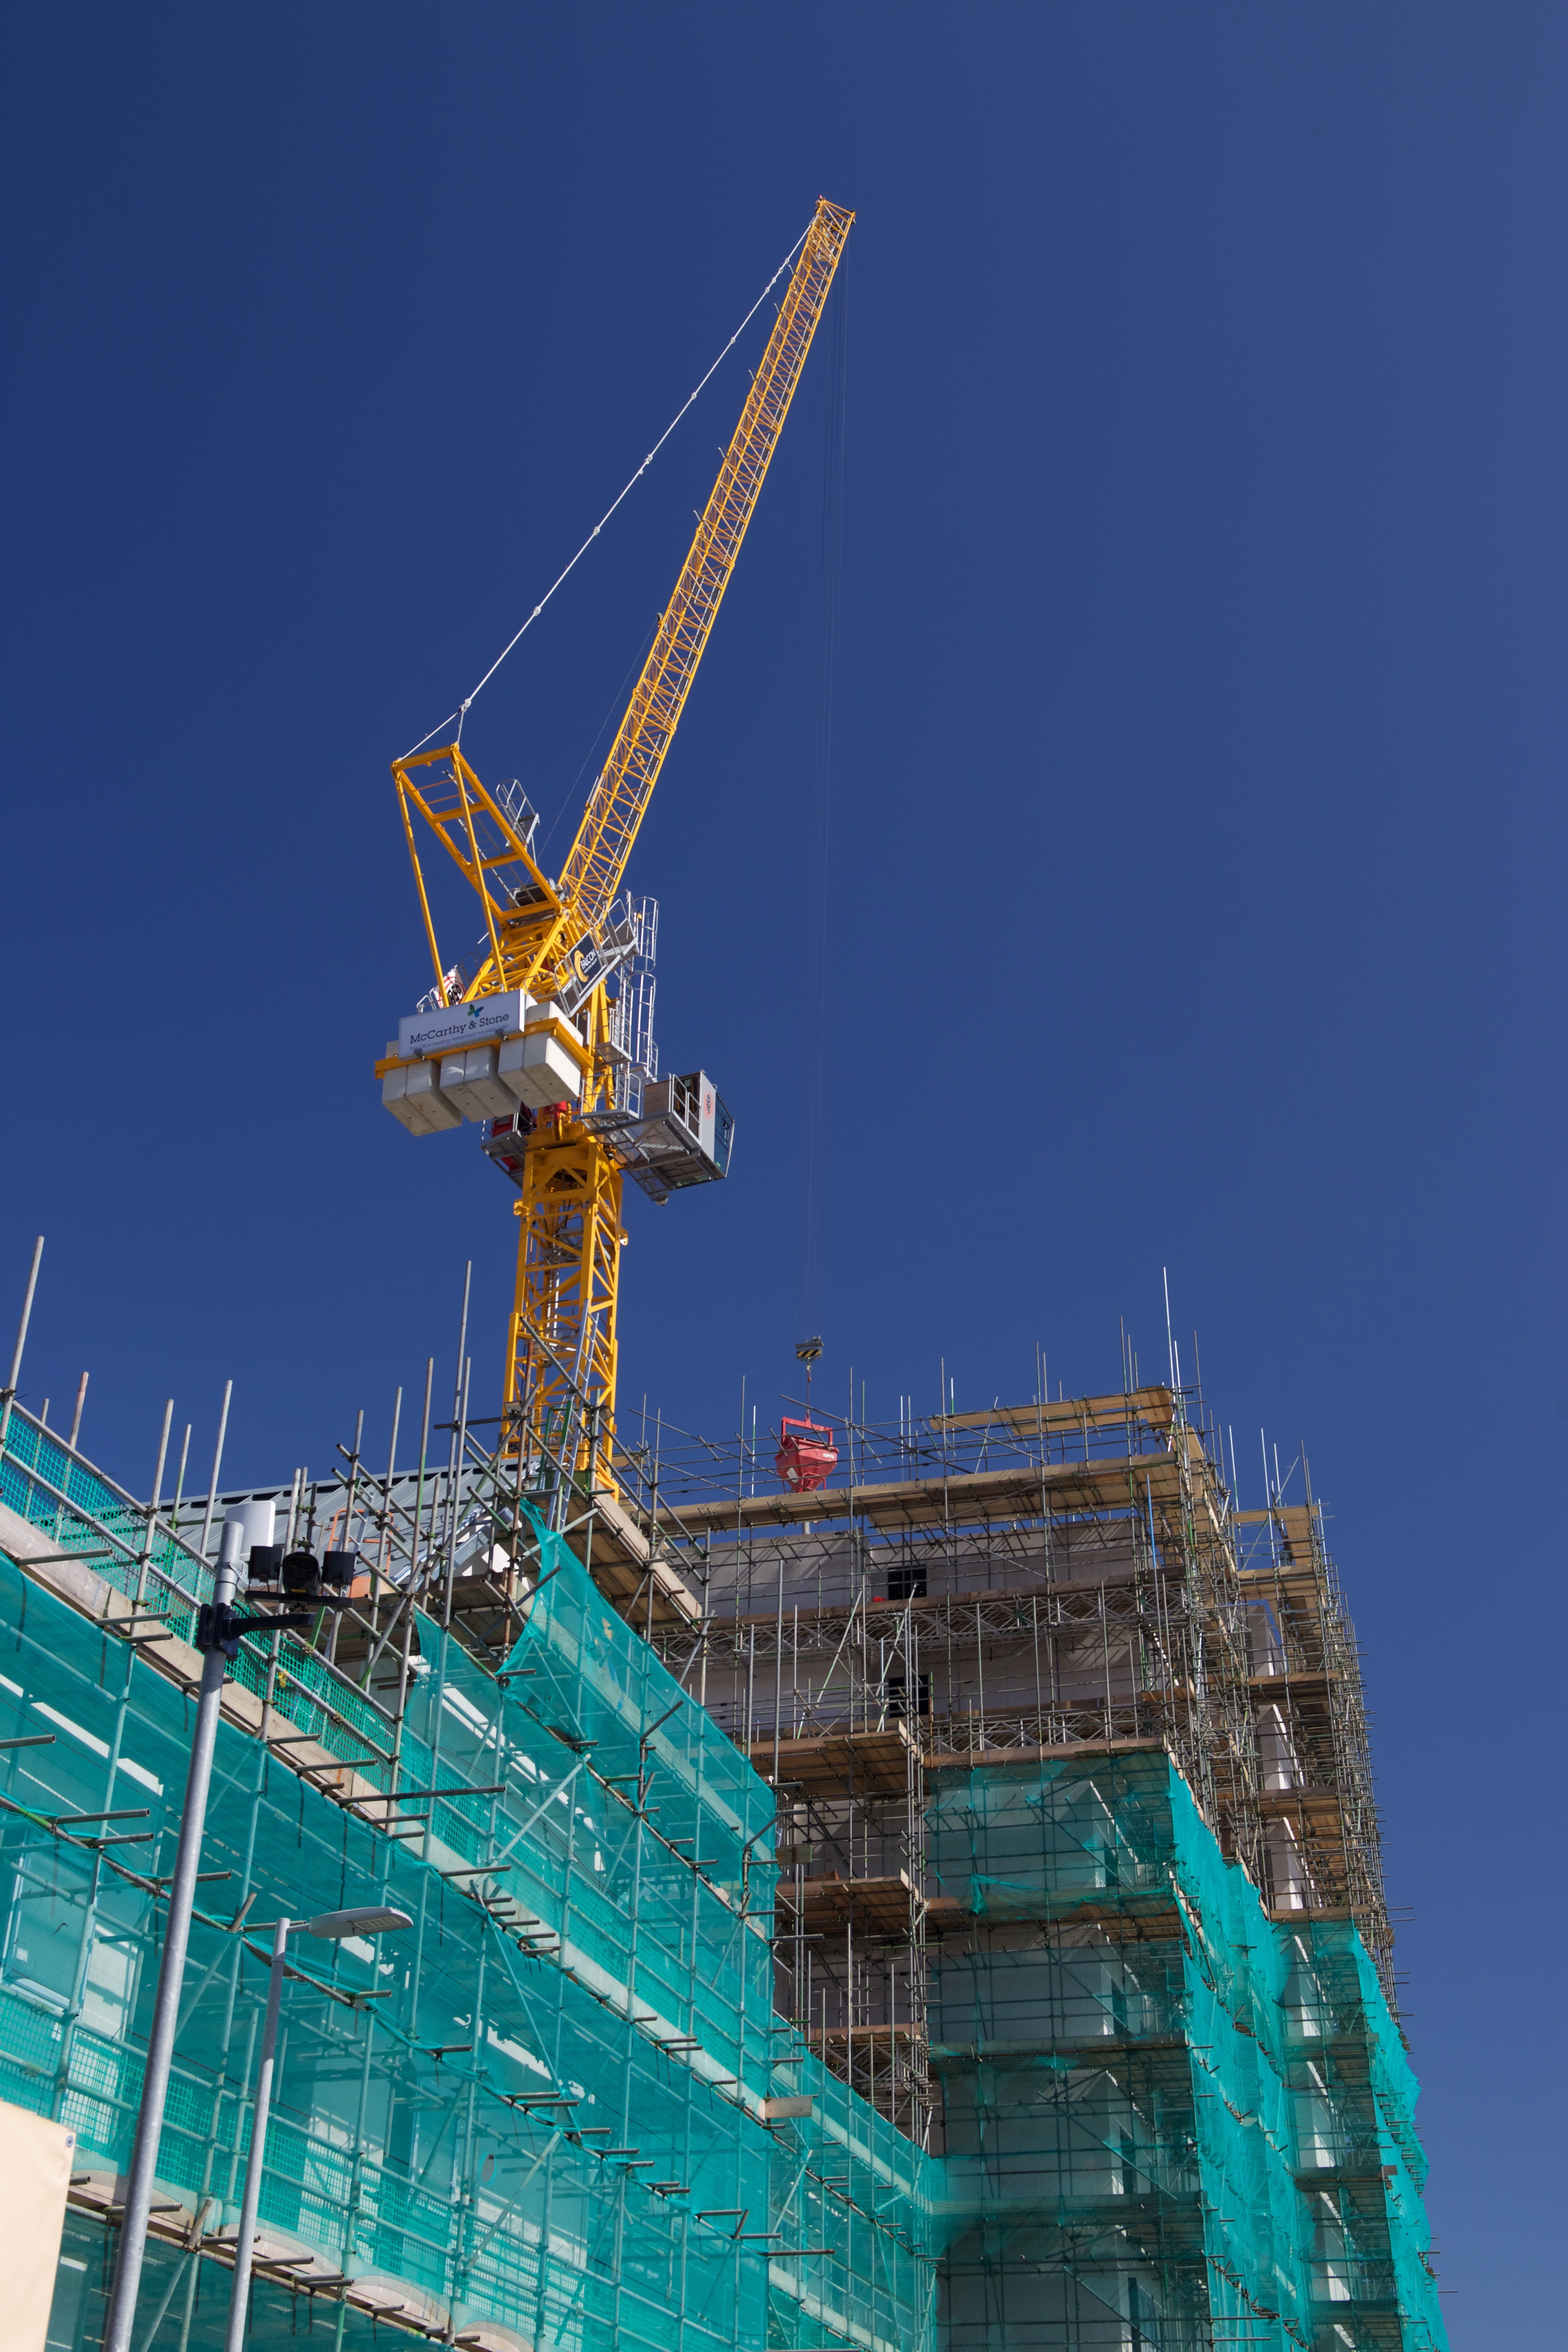
windmill, wind, building, skyscraper, construction, high, vehicle, tower, mast, landmark, machine, electricity, energy, blue sky, construction site, spire, flat, scaffolding, crane, development, building site, building construction